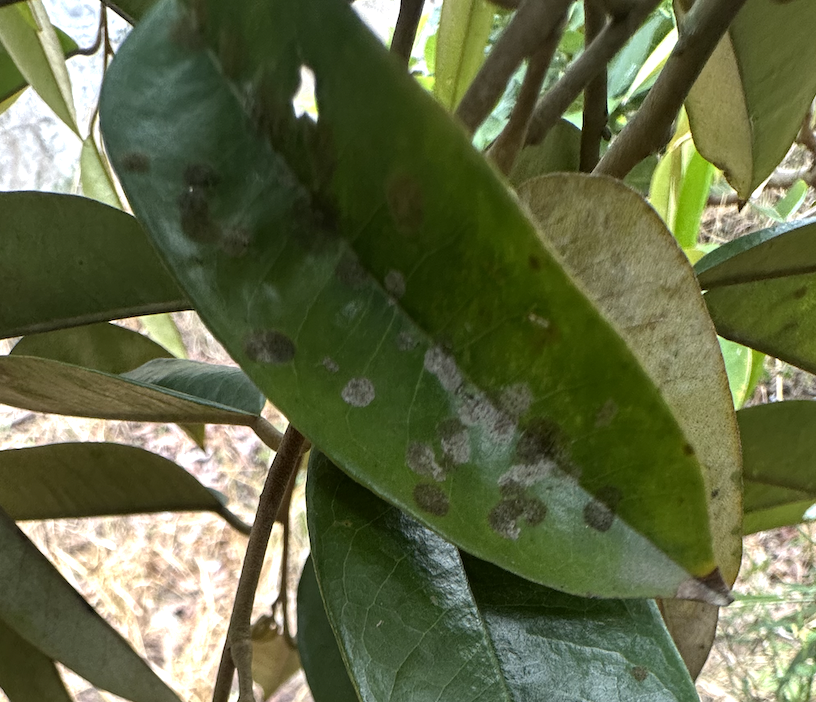
Label: stem_blight